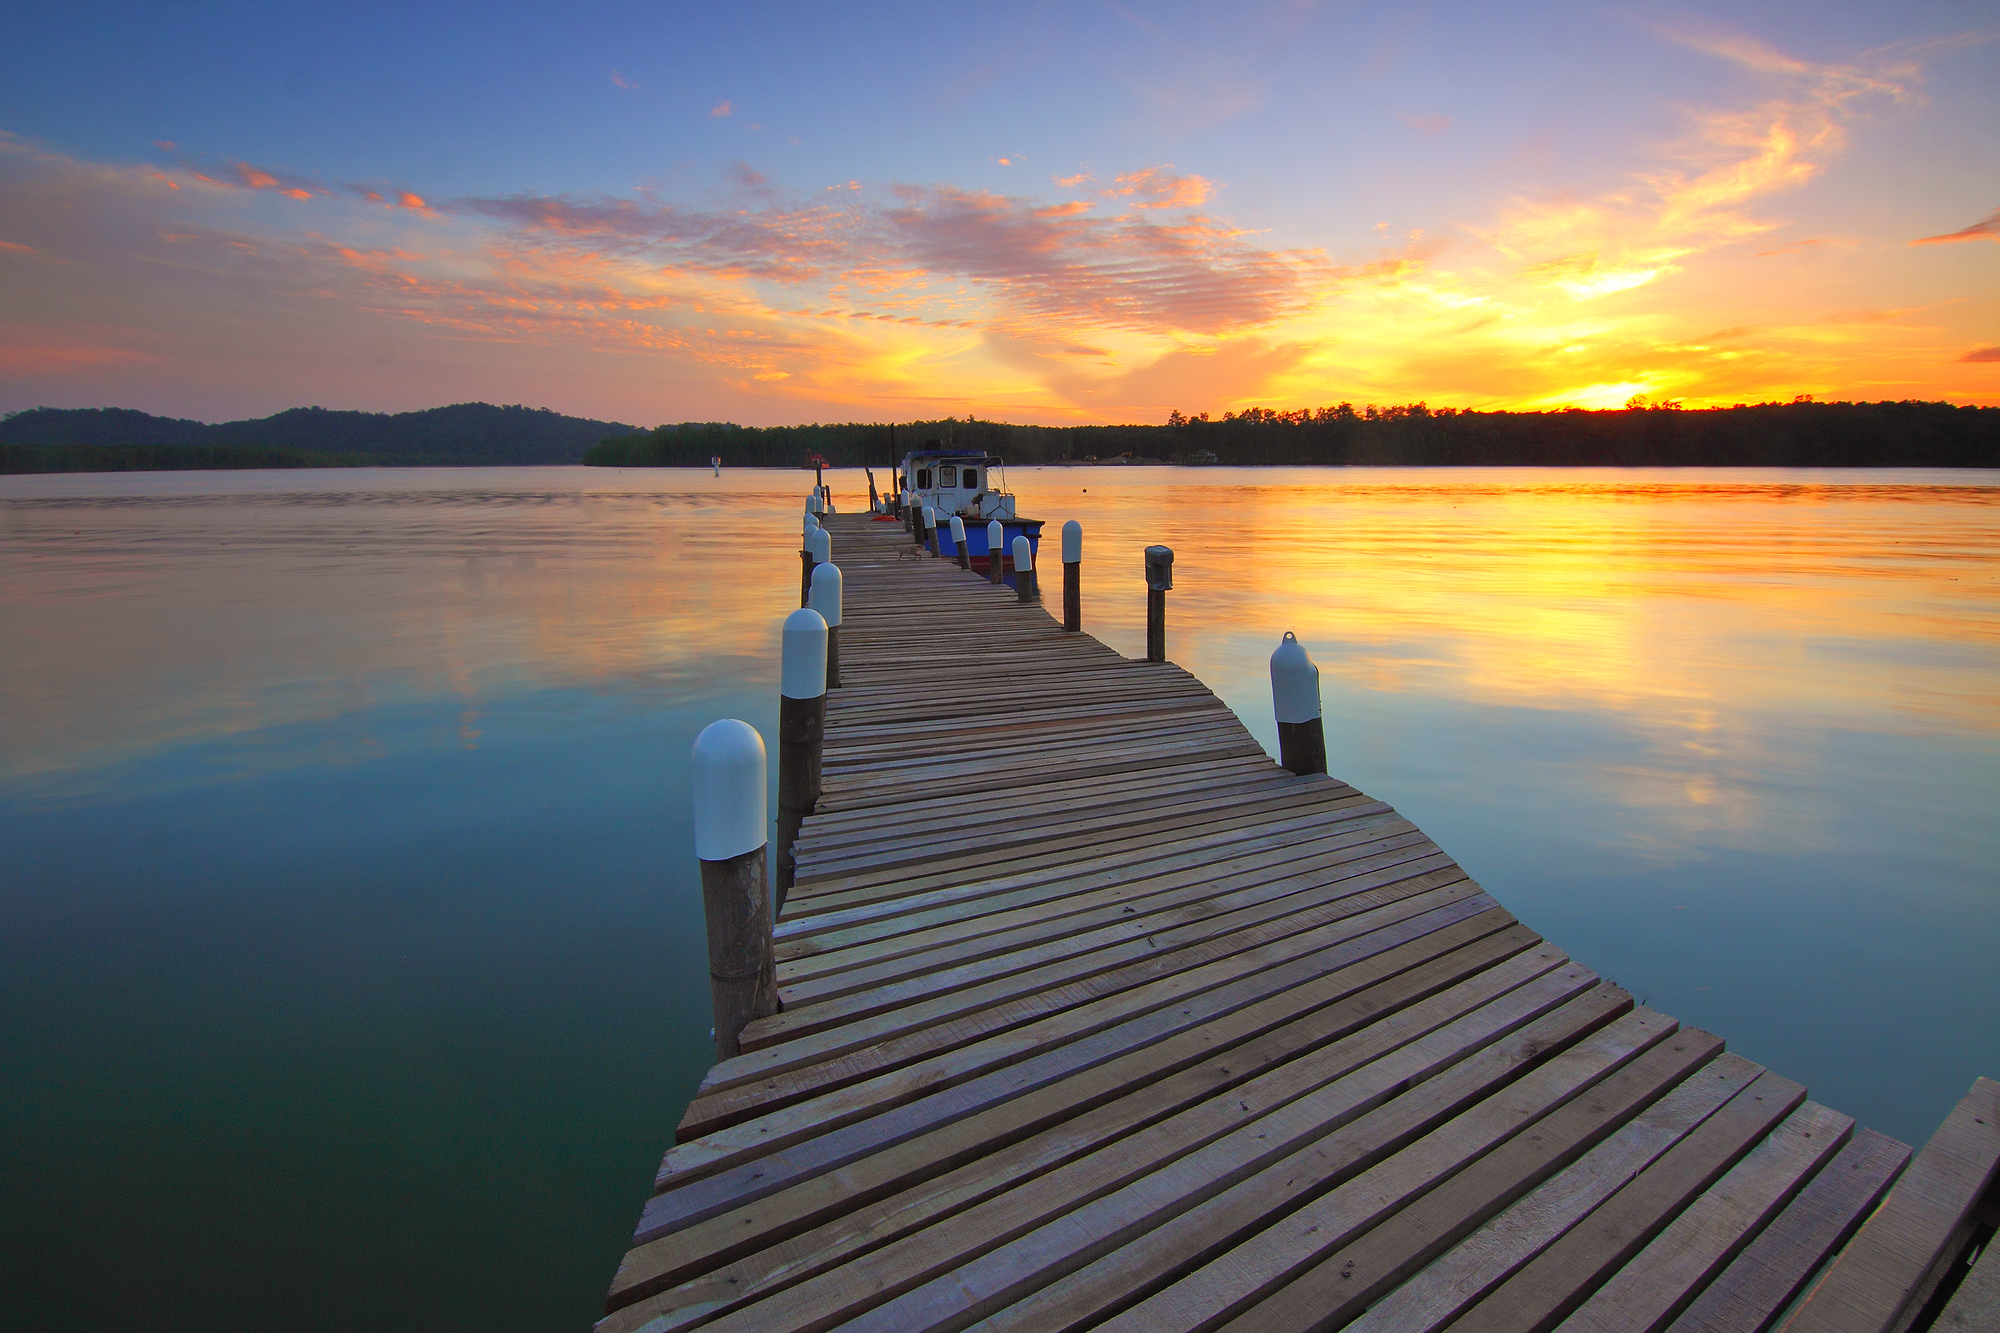
beach, sea, coast, water, ocean, horizon, dock, sunrise, sunset, boat, sunlight, morning, shore, lake, dawn, pier, river, vacation, dusk, evening, reflection, tranquil, bay, jetty, afterglow